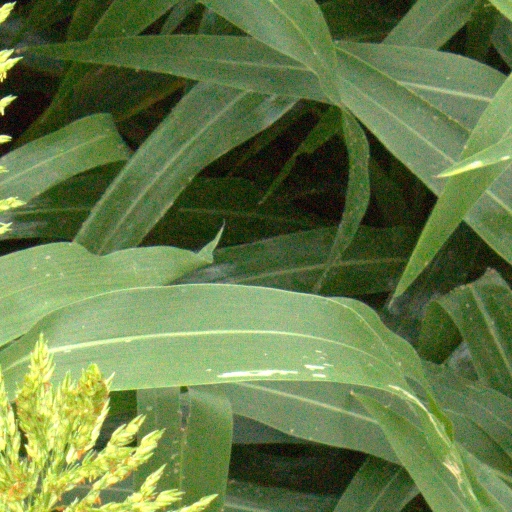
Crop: sorghum